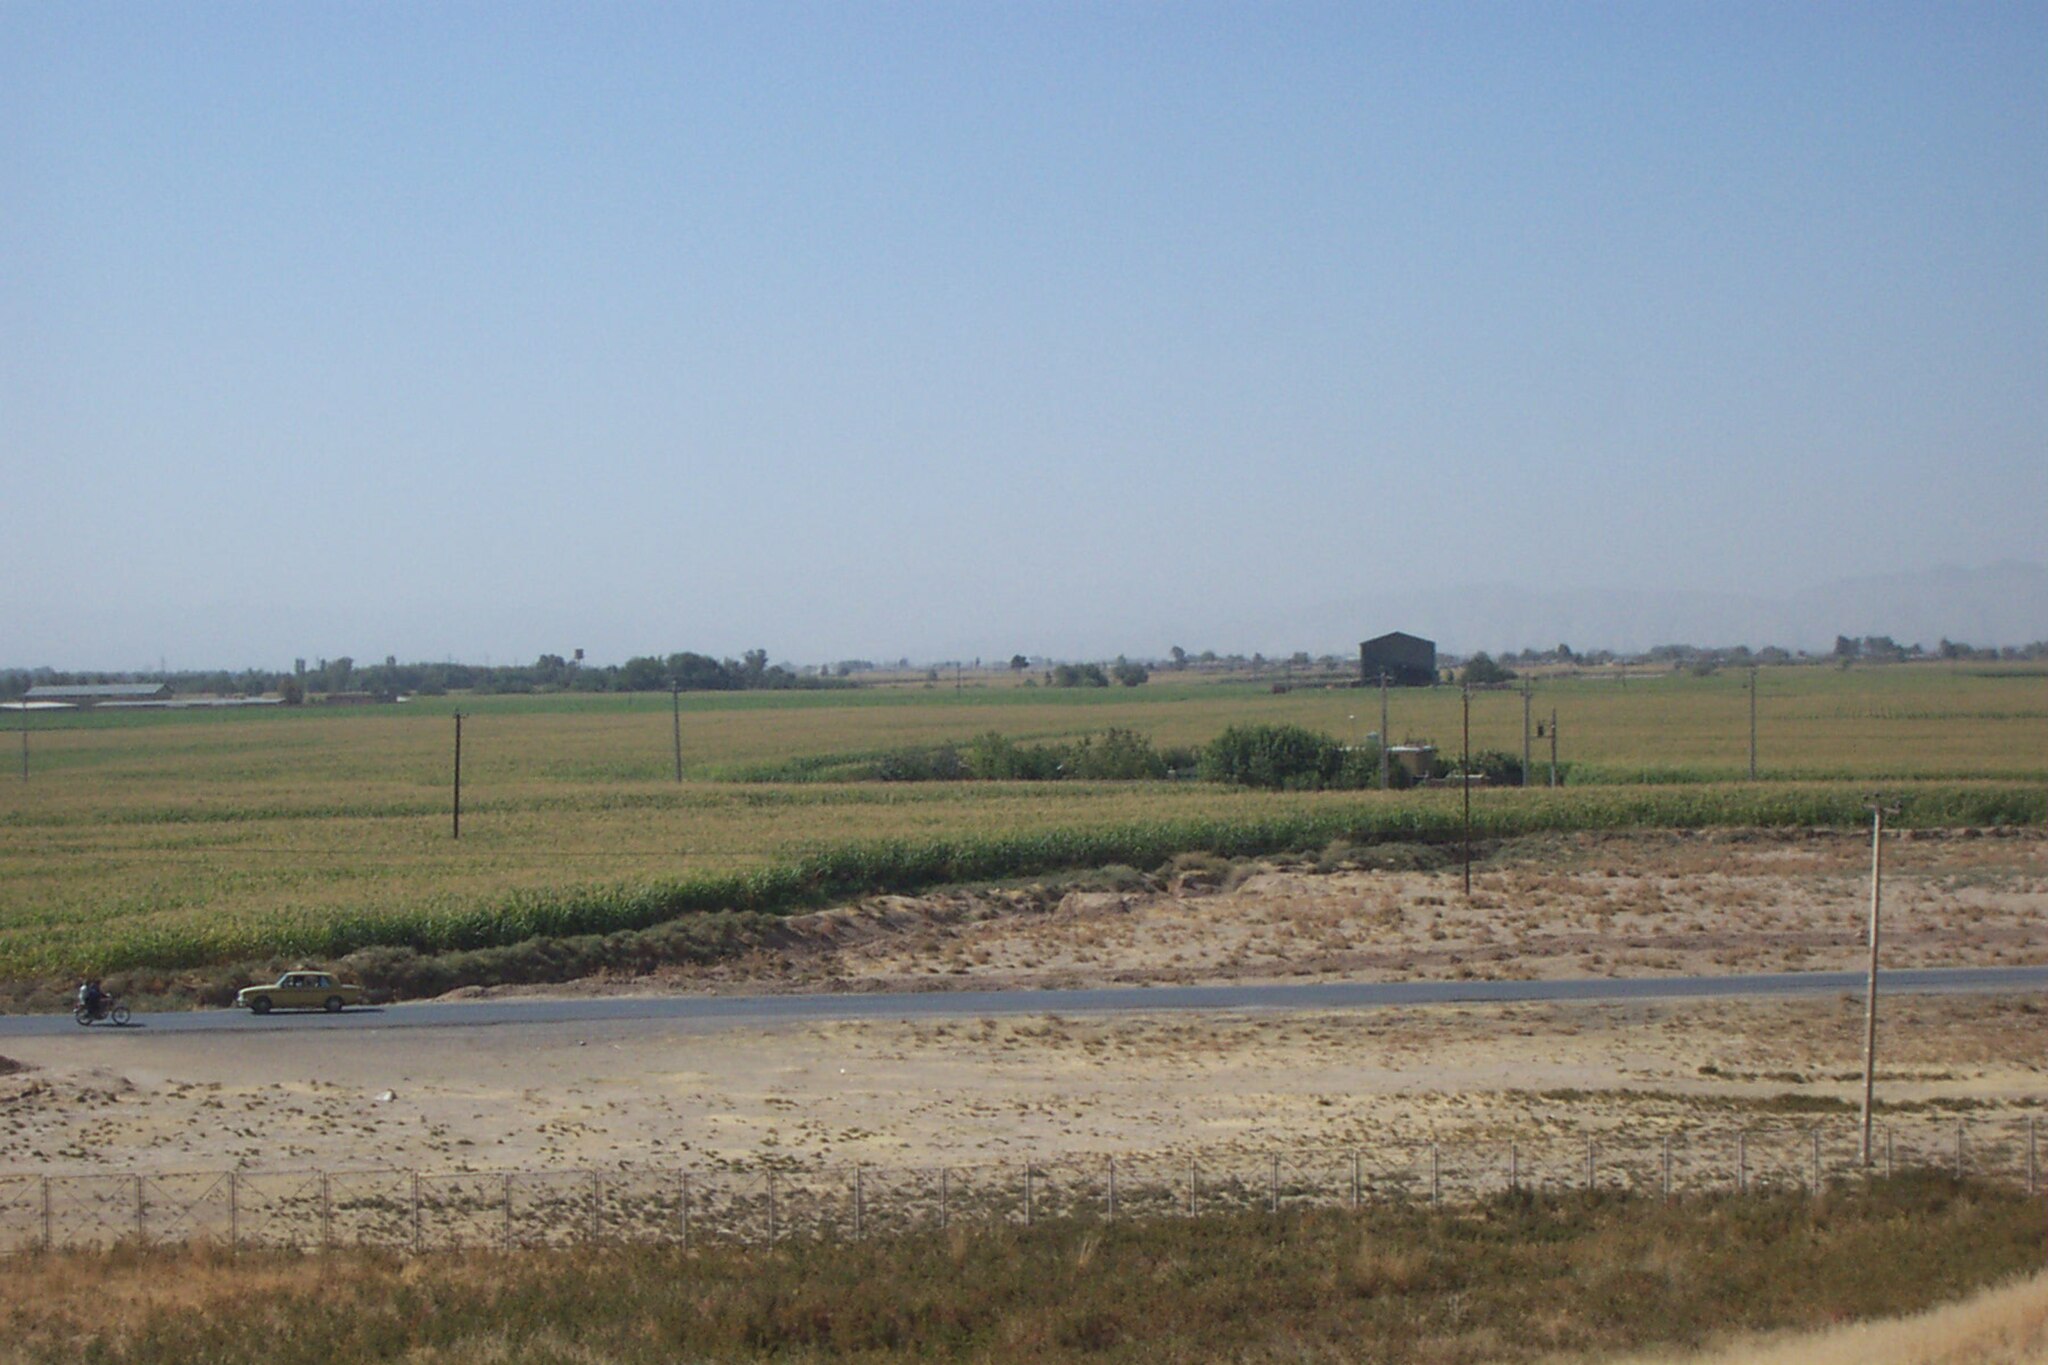
Title: 6279.FieldsAtNaqshERostam (2640229250)
Description: 6279.FieldsAtNaqshERostam
Date: 2004-10-19 08:27
Categories: Naqsh-e Rustam, Flickr images reviewed by FlickreviewR 2